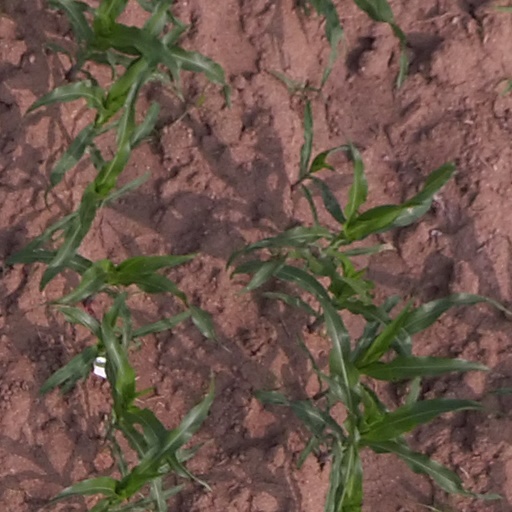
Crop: maize; corn